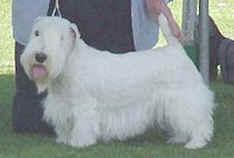
Sealyham_terrier